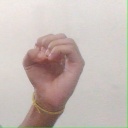
अक्षर: ऊ